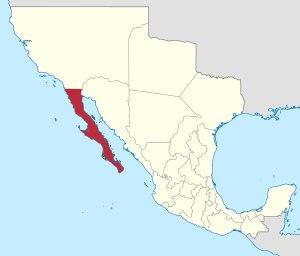
Le Territoire de la Basse-Californie est un territoire Mexicain organisé de 1824 à 1930 sur la péninsule de Basse-Californie, ancienne terre des missions espagnoles de Californie confiée aux dominicains en Nouvelle-Espagne.
L'État libre et souverain de Basse-Californie est l'État du Mexique situé le plus au nord. La majeure partie de son territoire comprend la moitié de la péninsule de Basse-Californie au nord du 28ᵉ parallèle Nord. Cette région constitue la presqu'île du Nord-Ouest du Mexique, située entre le golfe de Californie et l'océan Pacifique. Longue de plus de 1 000 km, et d'une largeur variant entre 50 et 250 km, elle est constituée de chaînes montagneuses qui s'élèvent dans le nord à plus de 3 000 m d'altitude. Entourée par l'État de Sonora et à l'est et la Basse-Californie du Sud au sud, elle est également frontalière des États de l'Arizona et de Californie aux États-Unis.